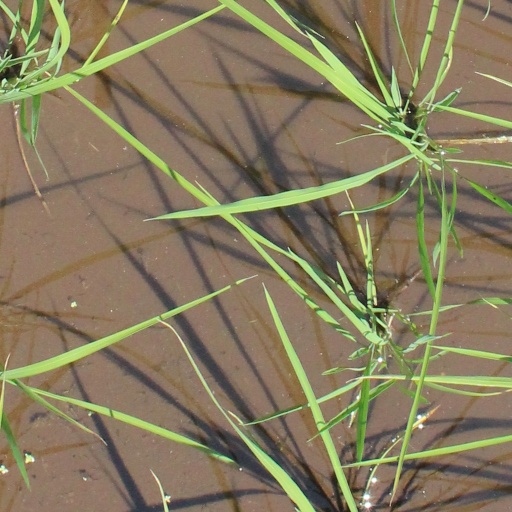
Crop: rice